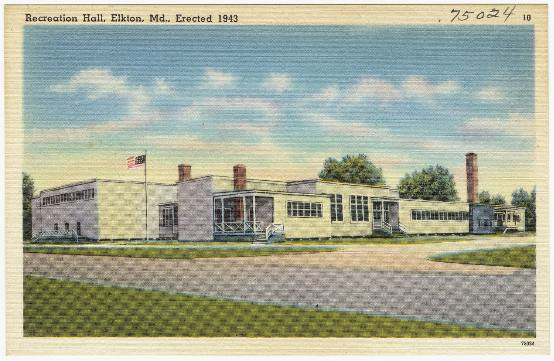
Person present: No